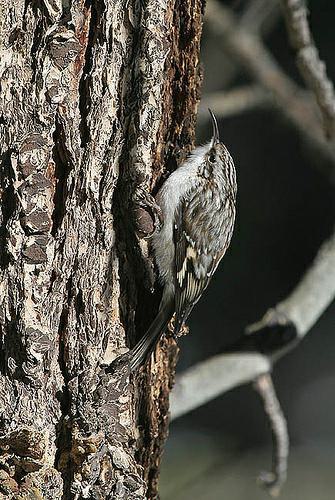
A photo of a brown creeper